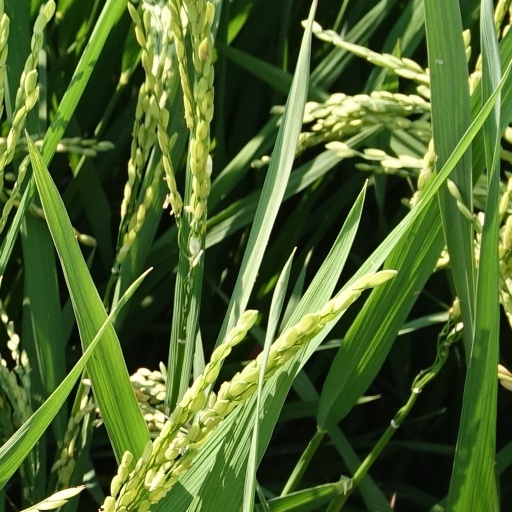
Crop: rice